Sha'Keela Saunders

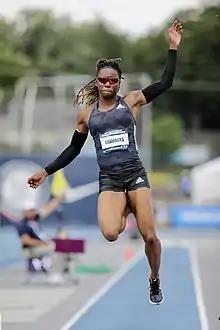

Sha'Keela Saunders (born December 18, 1993) is an American track and field athlete who competes in the long jump. Saunders finished third at the long jump final at the 2017 IAAF Diamond League and 2018 IAAF Diamond League. She represented her country at the 2017 World Championships in Athletics and won gold at NACAC Championships.